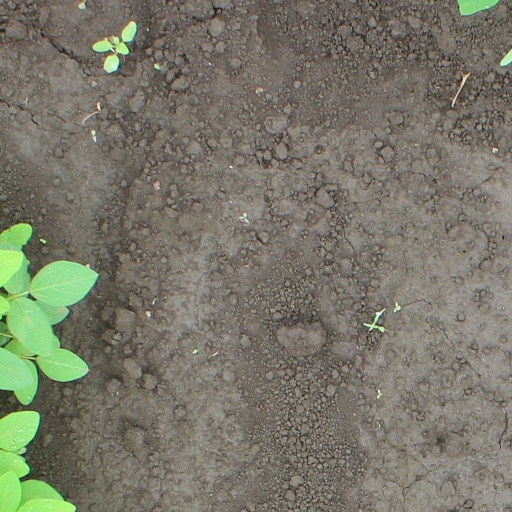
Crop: soybean